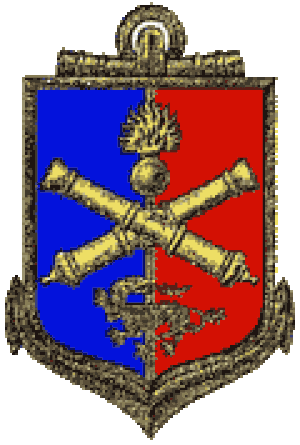
Insigne de l'école d'application d'artillerie.
L'École d'application de l'artillerie est une école militaire d'application de l'Armée de terre française.